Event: Nepal Earthquake
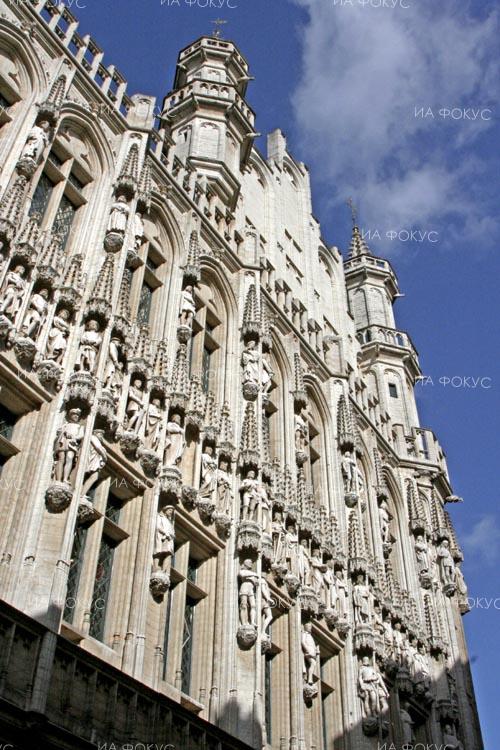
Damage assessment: no_damage